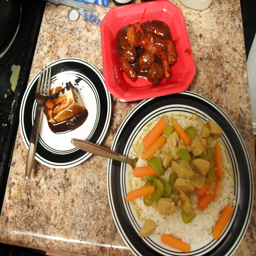
A table topped with three plates of food.
Three plates of food are on a marble table which include rice and carrots.
A marble table with plates of food and utensils.
a table  filled with plates fo food, one filled with veggies on rice
Mixed vegetables sitting on a plate with white rice and chicken.